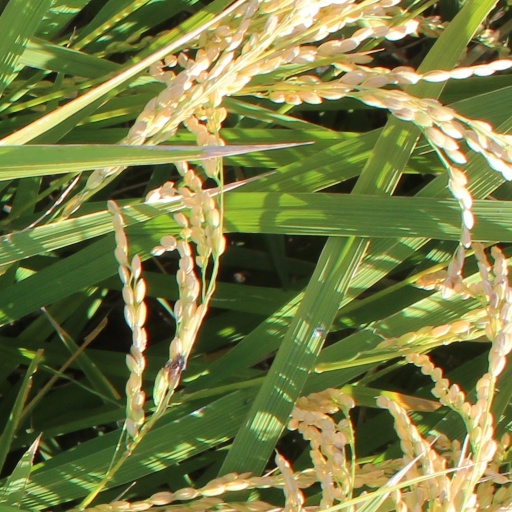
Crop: rice